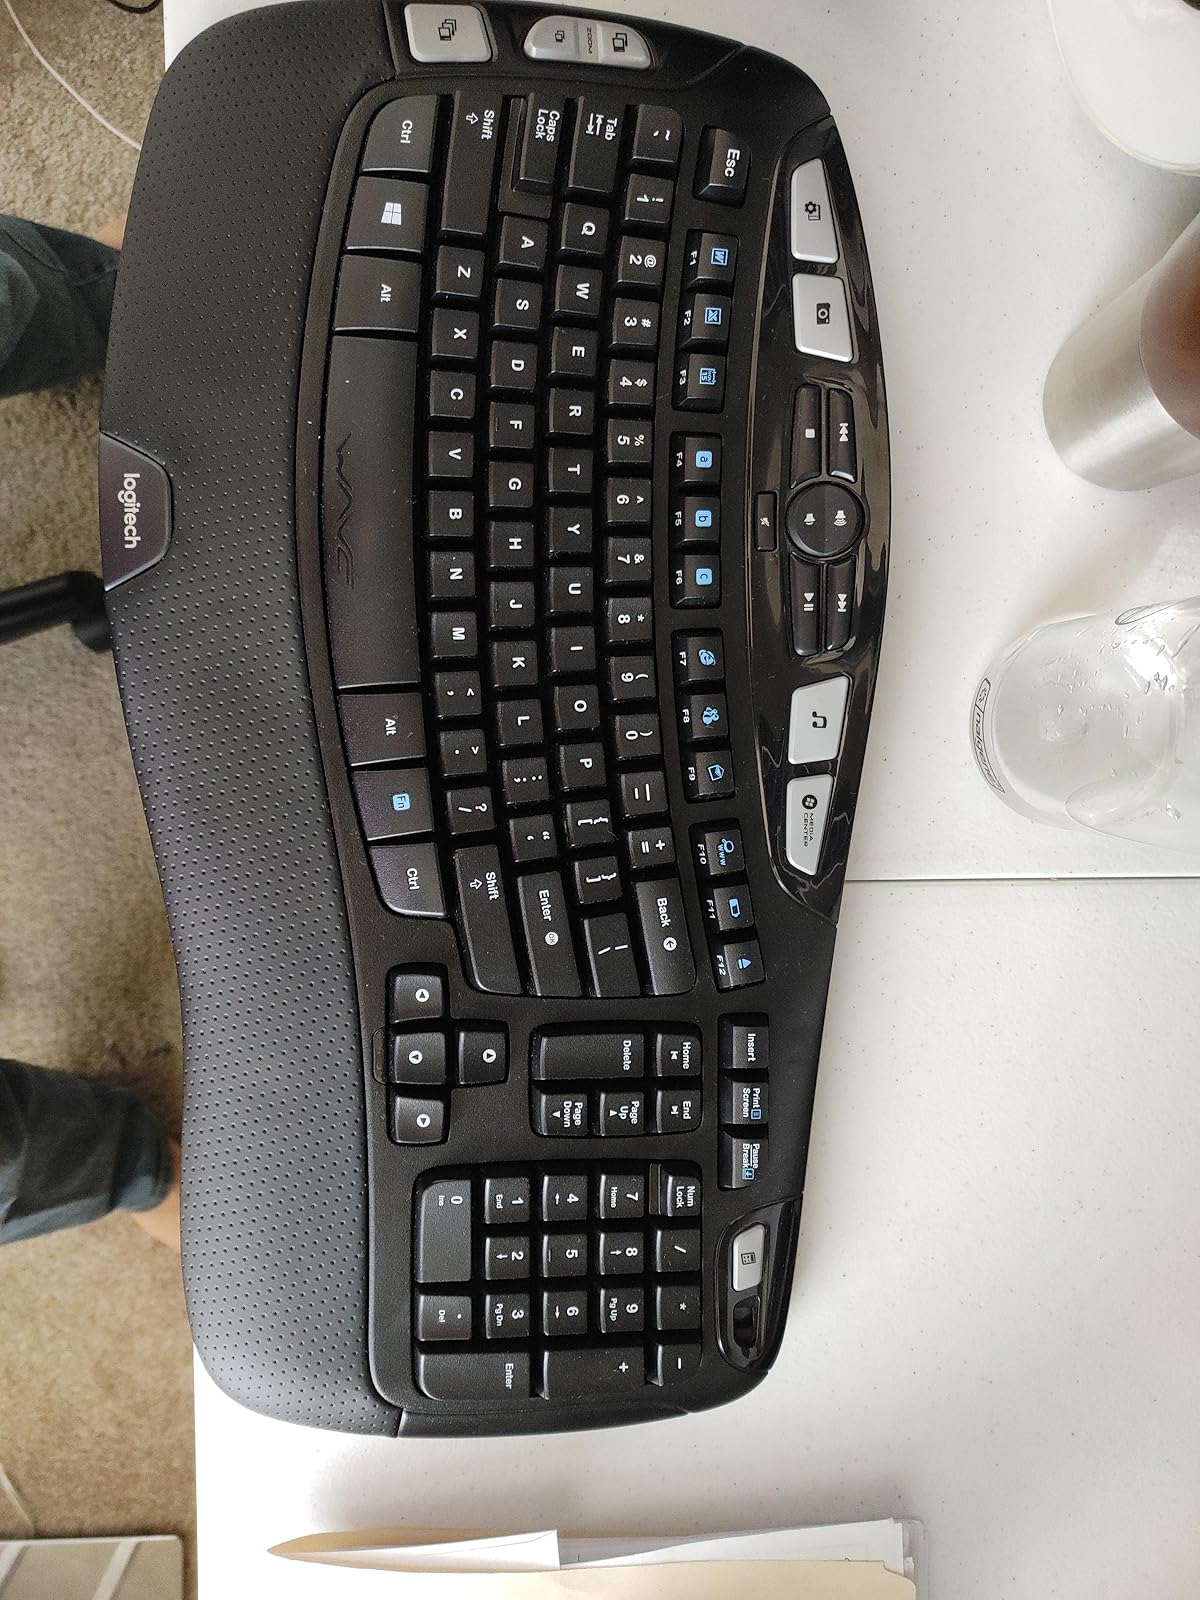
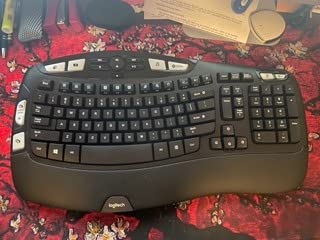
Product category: keyboard
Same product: yes